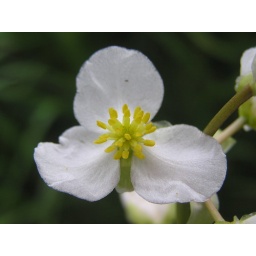
This attractive plant grows in shallow water along the shores of lakes and ponds. The basal leaves are arrowhead-shaped.